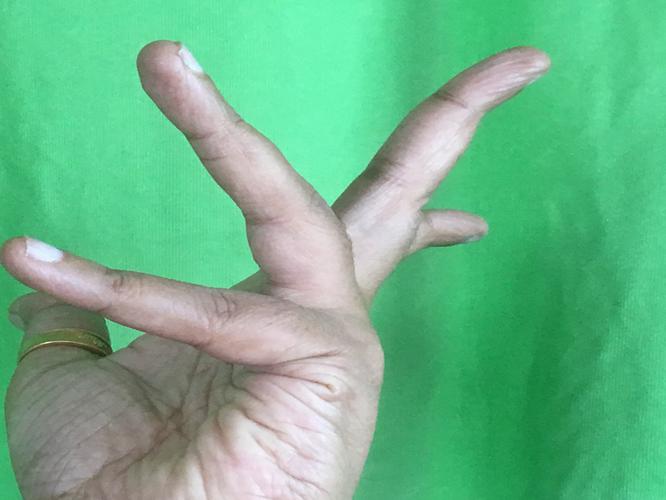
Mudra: Alapadmam
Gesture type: single_hand